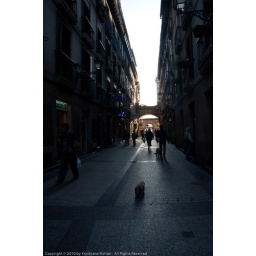
Little dog walking in the streets of San Sebastian